Michael Hordern

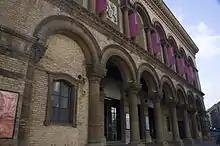
Colston Hall, Bristol, the former home of the Rapier Players

Hordern was born 3 October 1911 at Berkhamsted, Hertfordshire, third son of Edward Joseph Calveley Hordern, of a family of Hampshire landed gentry with a strong clerical tradition, and Margaret Emily, daughter of mechanical engineer Edward Francis Murray.